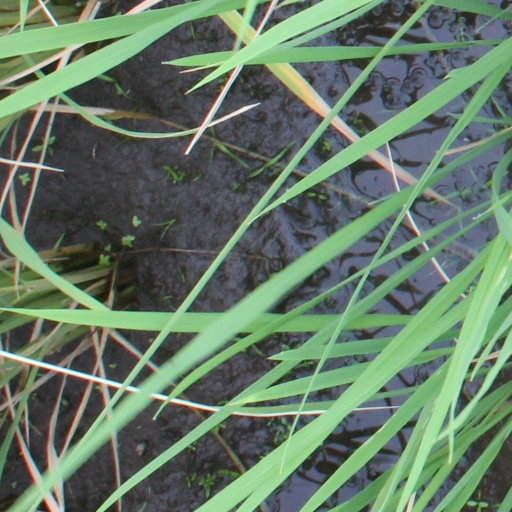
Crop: rice